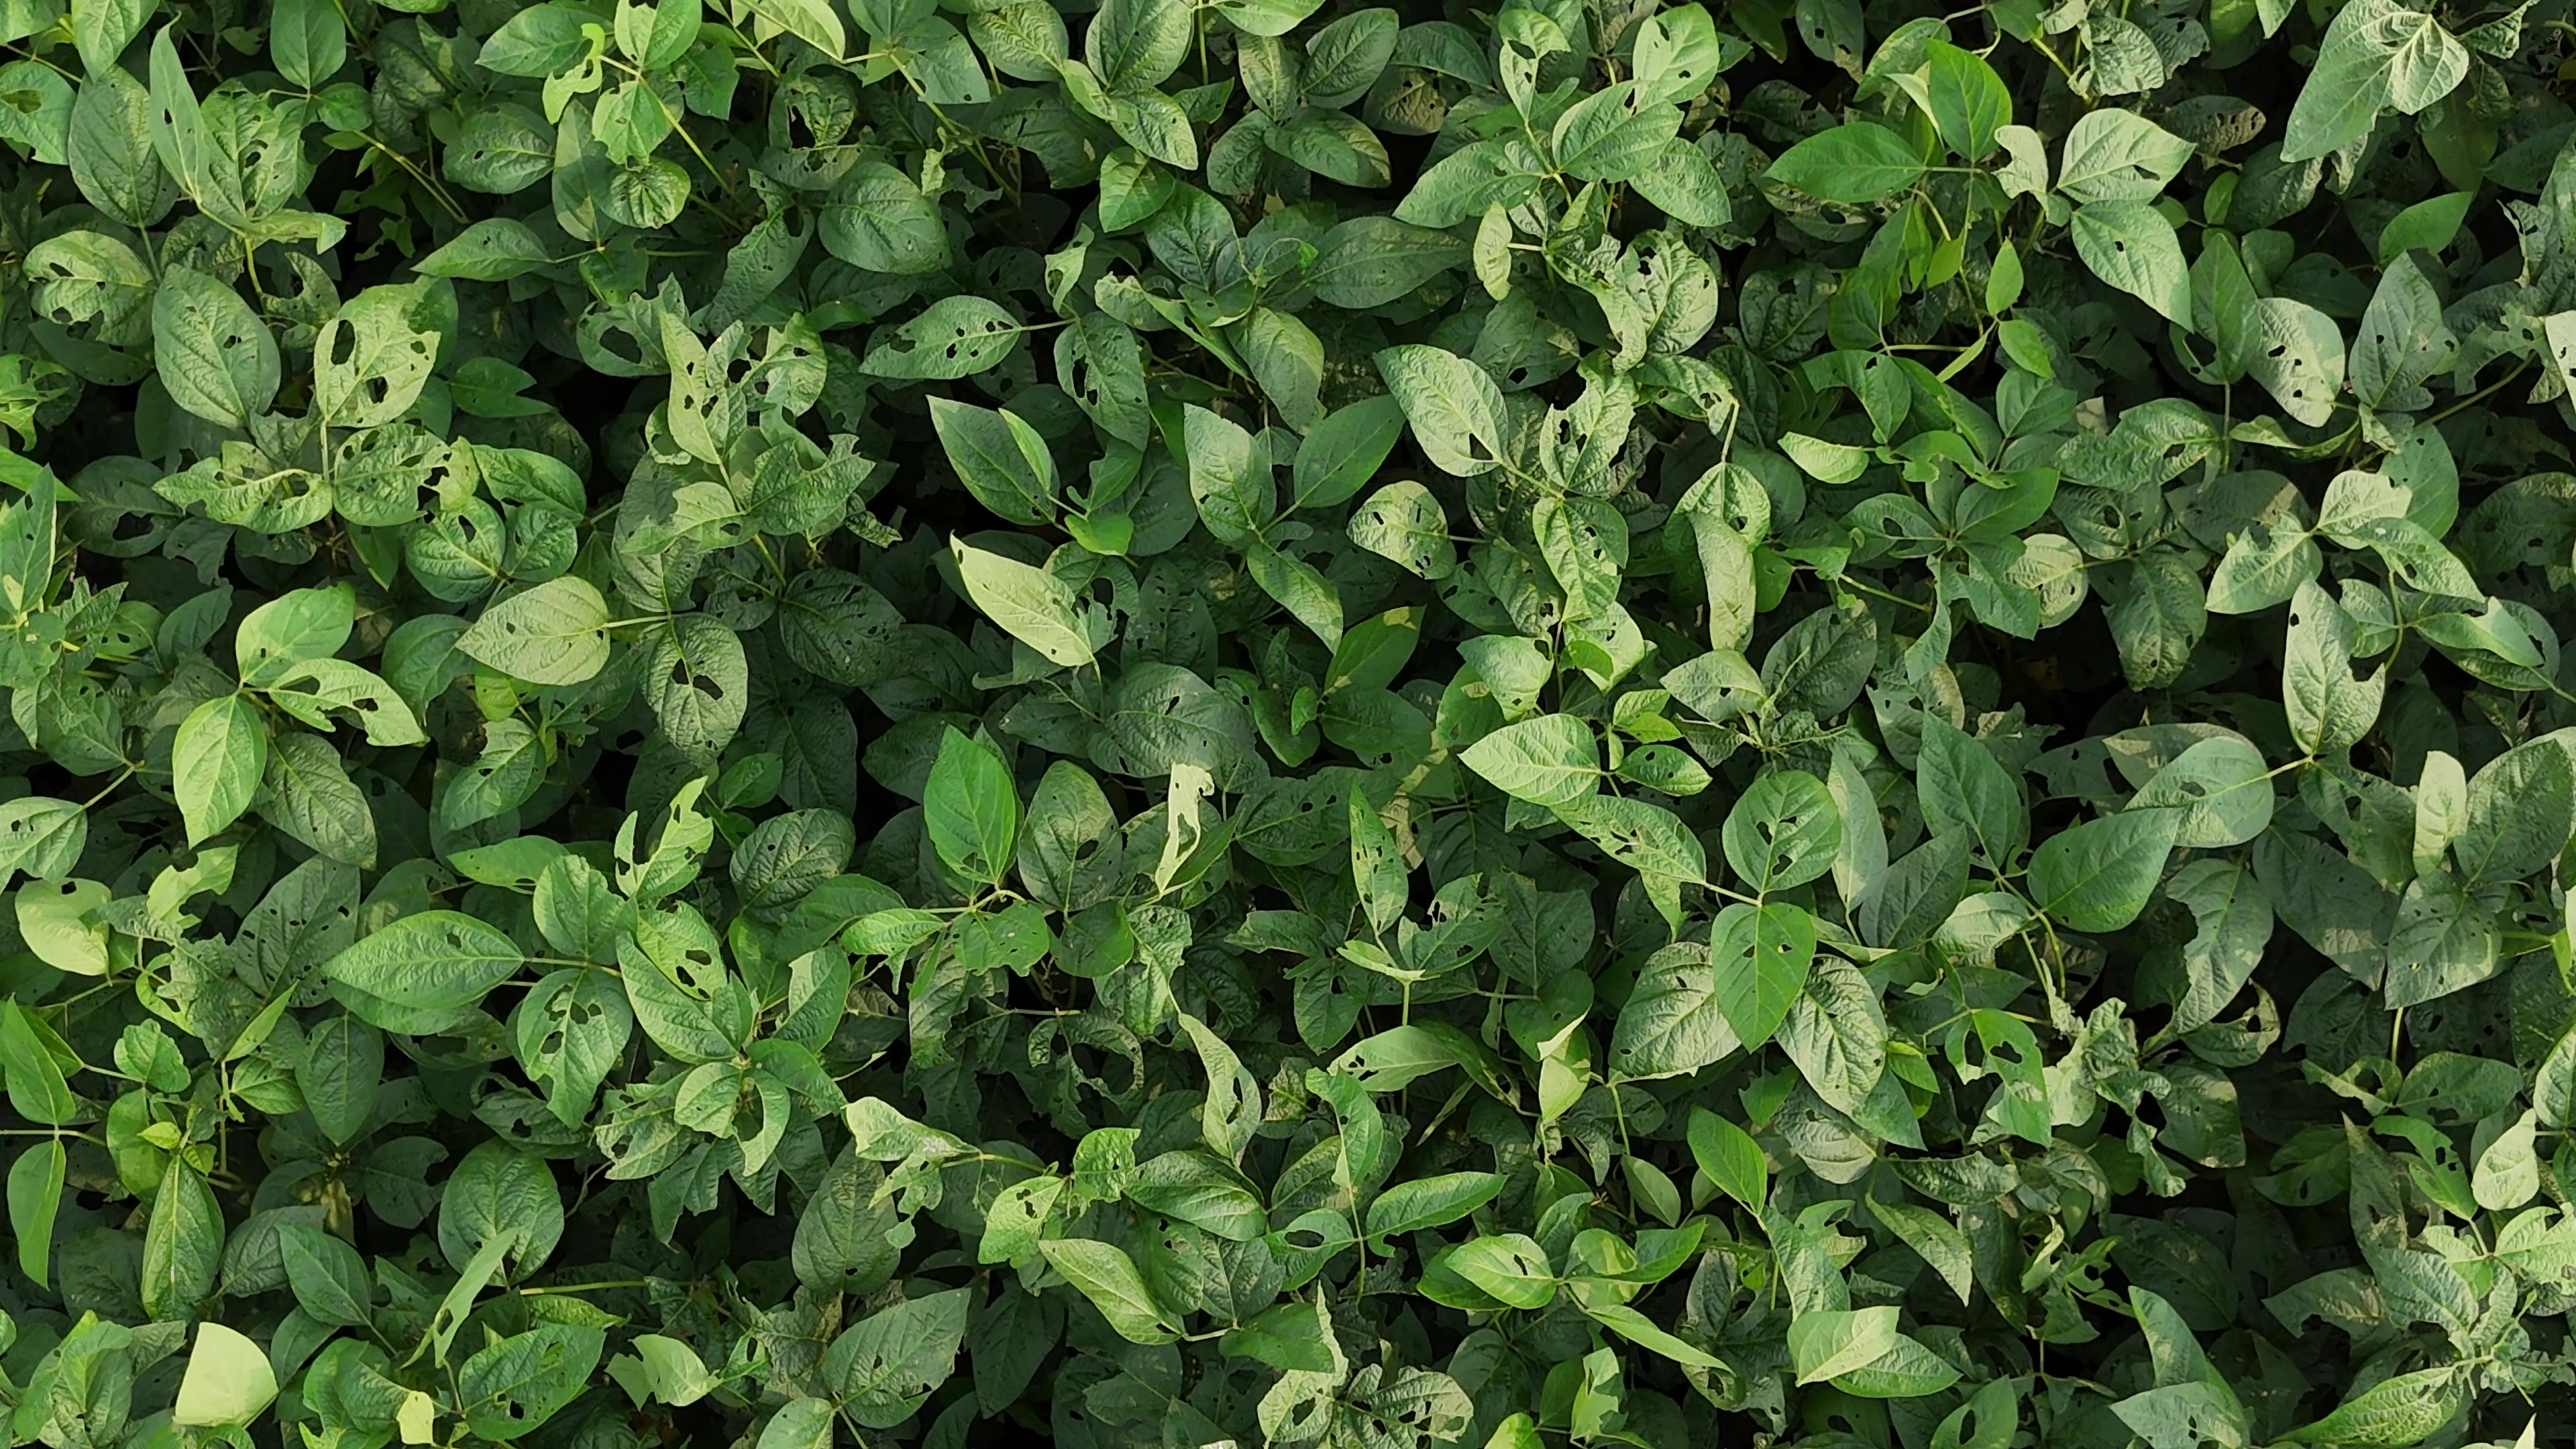
Label: Semilooper_Pest